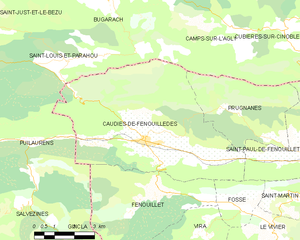
Caudiès-de-Fenouillèdes
Kort over kommunen
Kort over kommunen
Caudiès-de-Fenouillèdes er en by og kommune i departementet Pyrénées-Orientales i Sydfrankrig.